Econfina River

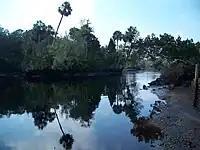

The Econfina River is a minor river draining part of the Big Bend region of Florida, U.S.A. into Apalachee Bay. The river rises in San Pedro Bay near the boundary between Madison and Taylor counties, and flows through Taylor County to Apalachee Bay. It has a watershed of .